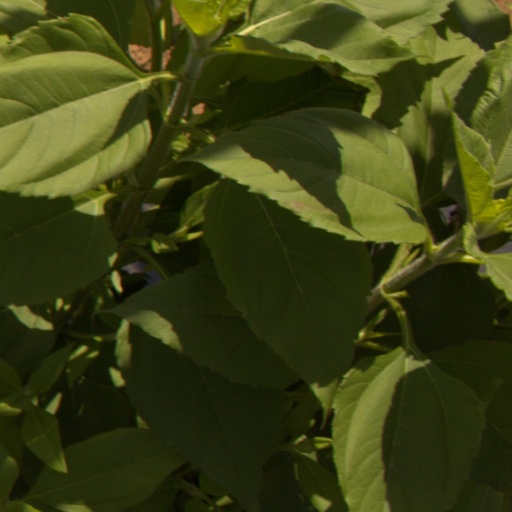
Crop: Jerusalem artichoke